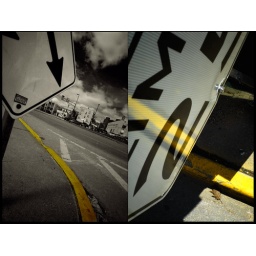
A duo of street signs in yellow